Prince Albert of Saxe-Coburg and Gotha

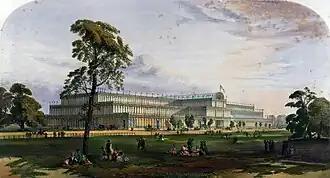
The Great Exhibition of 1851 was housed in the Crystal Palace in Hyde Park, London.

By 1844, Albert had managed to modernise the royal finances and, through various economies, had sufficient capital to purchase Osborne House on the Isle of Wight as a private residence for their growing family. Over the next few years a house modelled in the style of an Italianate villa was built to the designs of Albert and Thomas Cubitt. Albert laid out the grounds, and improved the estate and farm. He managed and improved the other royal estates; his model farm at Windsor (Shaw Farm) was admired by his biographers, and under his stewardship the revenues of the Duchy of Cornwall—the hereditary property of the Prince of Wales—steadily increased.